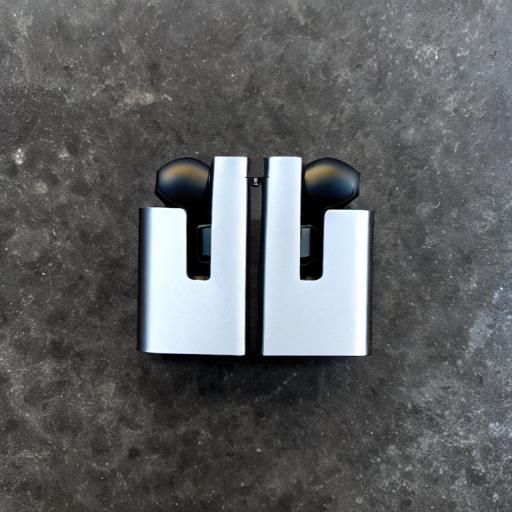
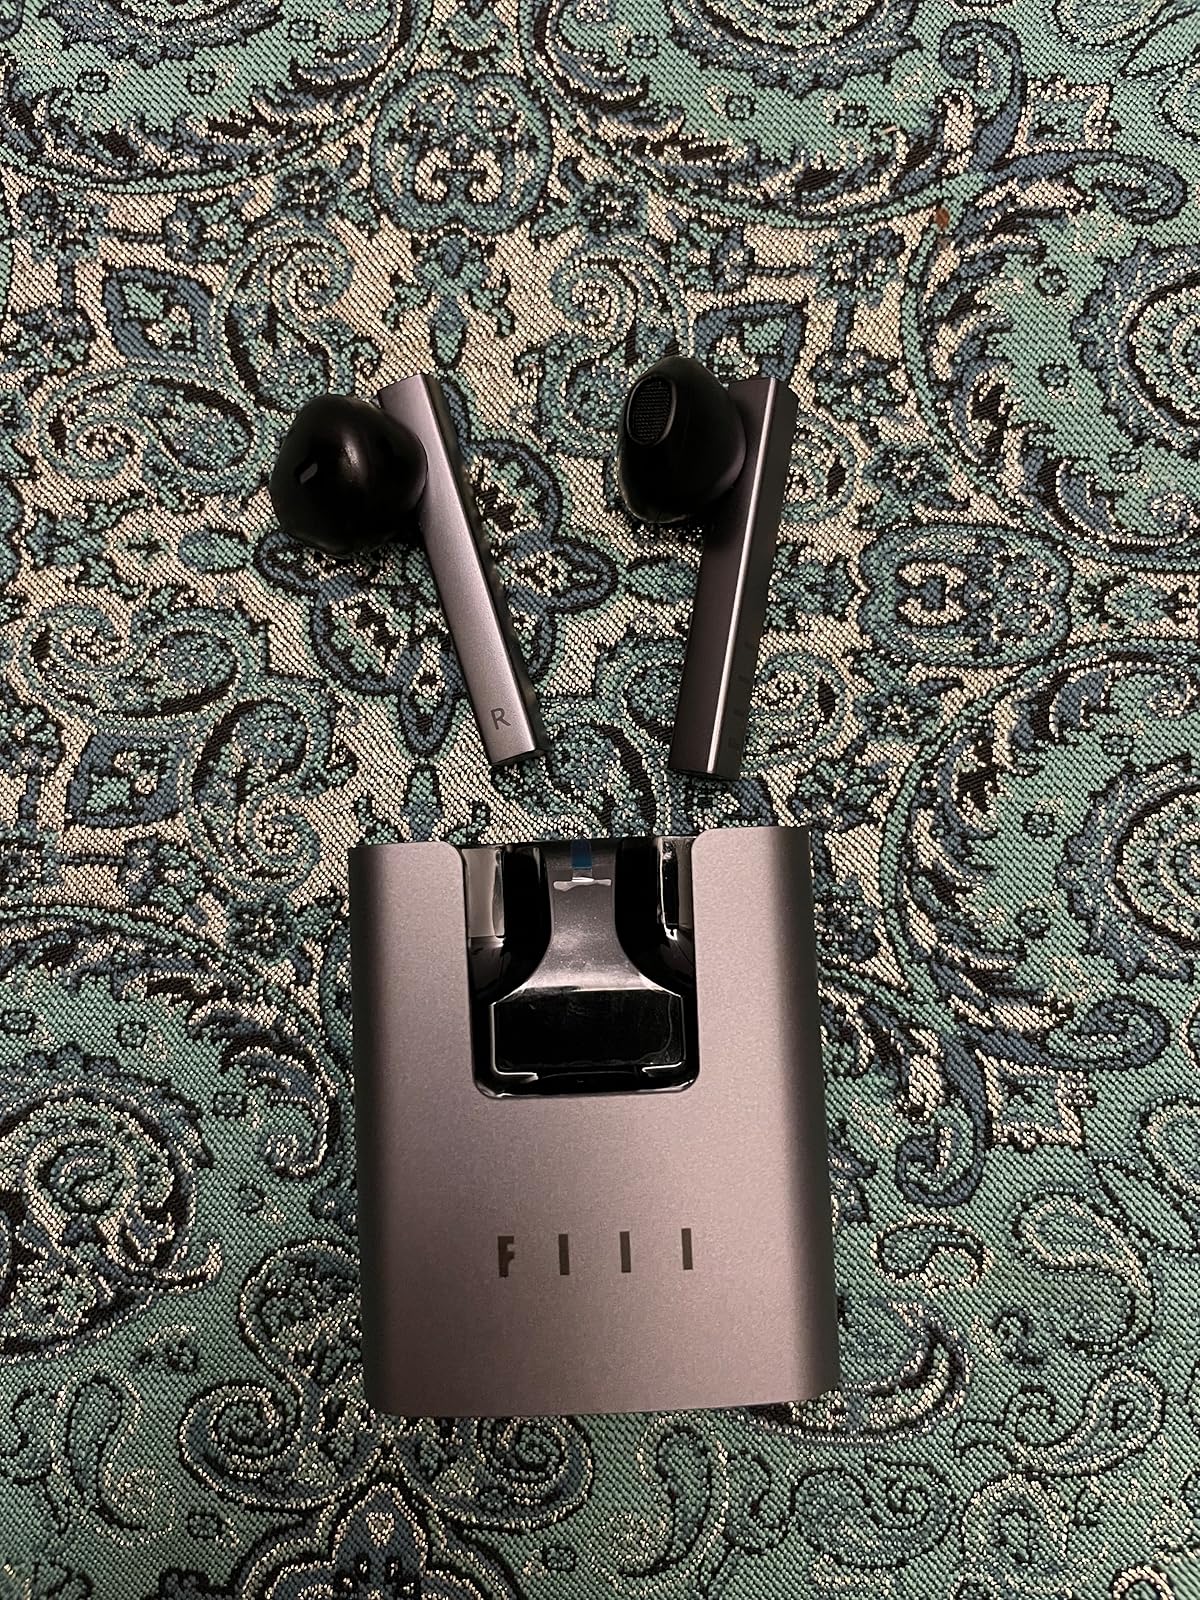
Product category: earbuds
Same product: no